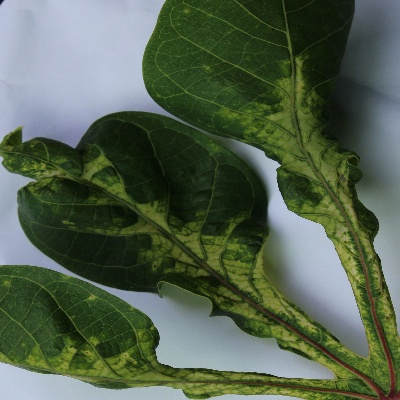
Crop: Cassava
Condition: mosaic